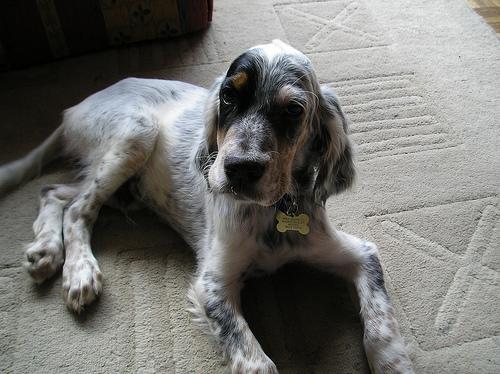
Breed: english setter